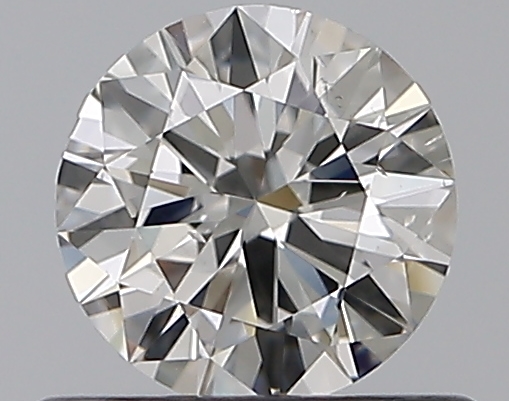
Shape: round
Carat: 0.5
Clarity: VS2
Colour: F
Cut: VG
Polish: EX
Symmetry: GD
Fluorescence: N
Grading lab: GIA
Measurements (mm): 5.11 x 5.15 x 3.06